Potassium bicarbonate

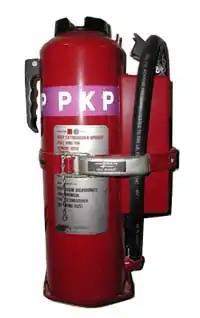
A fire extinguisher containing potassium bicarbonate

It is manufactured by treating an aqueous solution of potassium carbonate or potassium hydroxide with carbon dioxide: